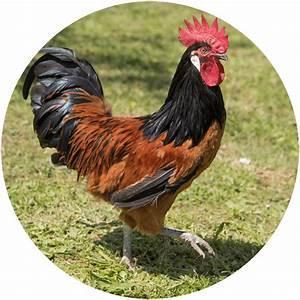
chicken